Rape culture

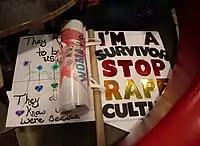
A protester's sign refers to rape culture.

Rape culture is a setting, as described by some sociological theories, in which rape is pervasive and normalized due to that setting's attitudes about gender and sexuality. Behaviors commonly associated with rape culture include victim blaming, slut-shaming, sexual objectification, trivialization of rape, denial of widespread rape, refusal to acknowledge the harm caused by sexual violence, or some combination of these. It has been used to describe and explain behavior within social groups, including prison rape and in conflict areas where war rape is used as psychological warfare. Entire societies have been alleged to be rape cultures.